Bismarck Tower (Kallstadt)

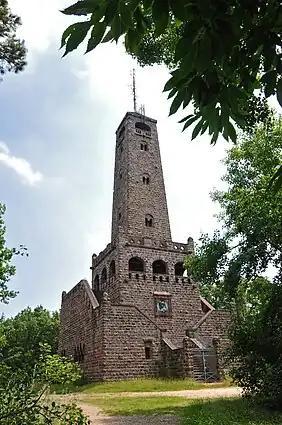
The Bismarck Tower on the Peterskopf

The Bismarck Tower on the 497-metre-high Peterskopf in the Haardt mountains on the eastern edge of the Palatine Forest stands within an exclave of the municipality of Kallstadt in the German state of Rhineland-Palatinate.